B – The Beginning

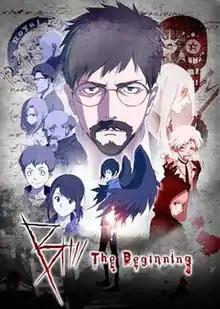
Main visual

is an original net animation (ONA) series created by Production I.G and Kazuto Nakazawa. The series premiered on March 2, 2018, worldwide on Netflix.